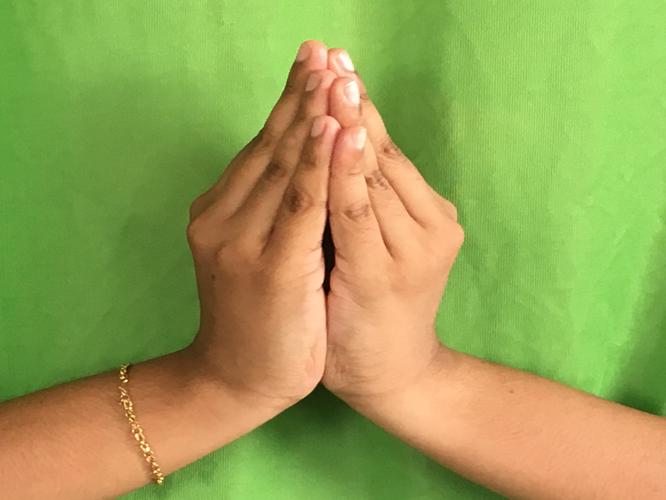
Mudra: Kapotham
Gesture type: double_hand